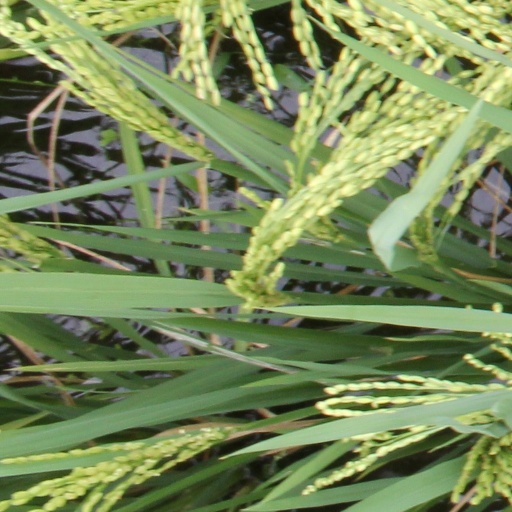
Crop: rice